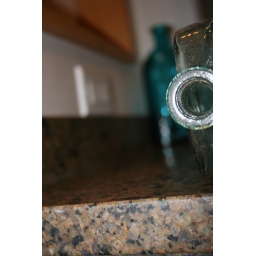
this was a bottle just for display in my bathroom, it looks neat with the marbel table